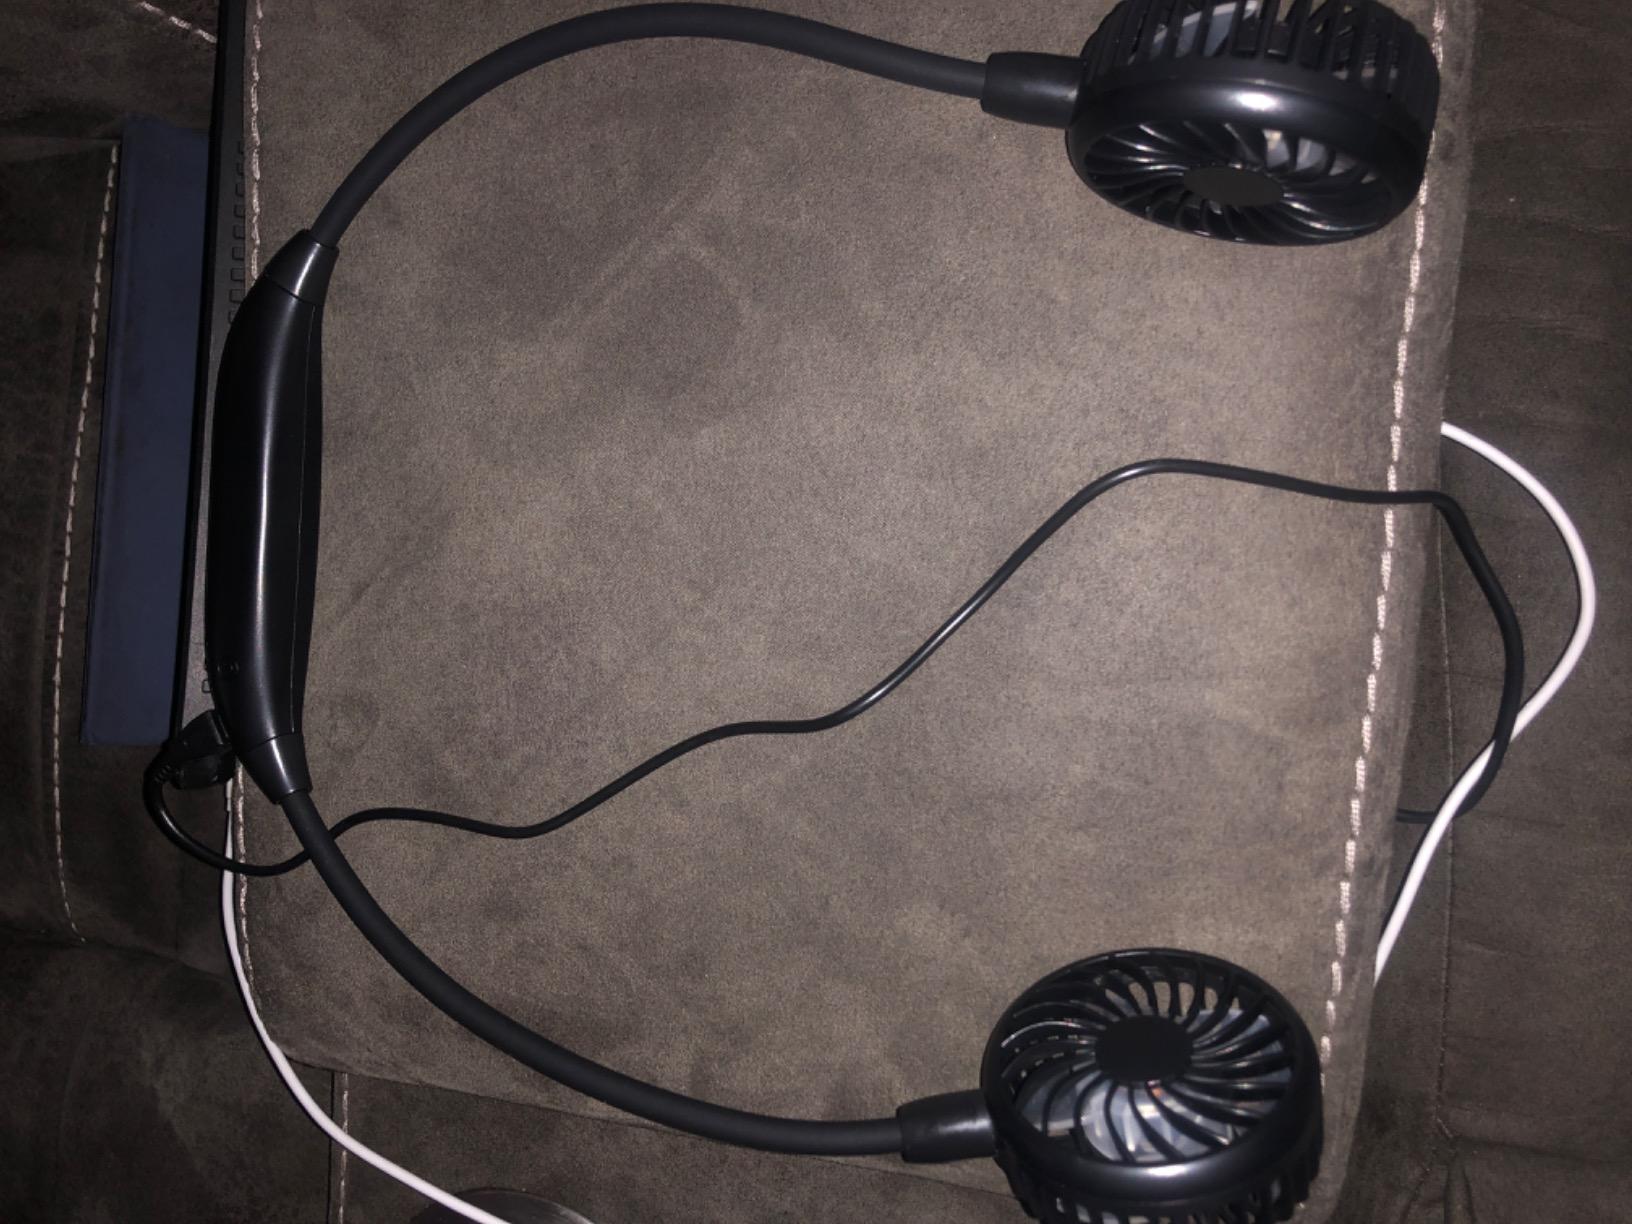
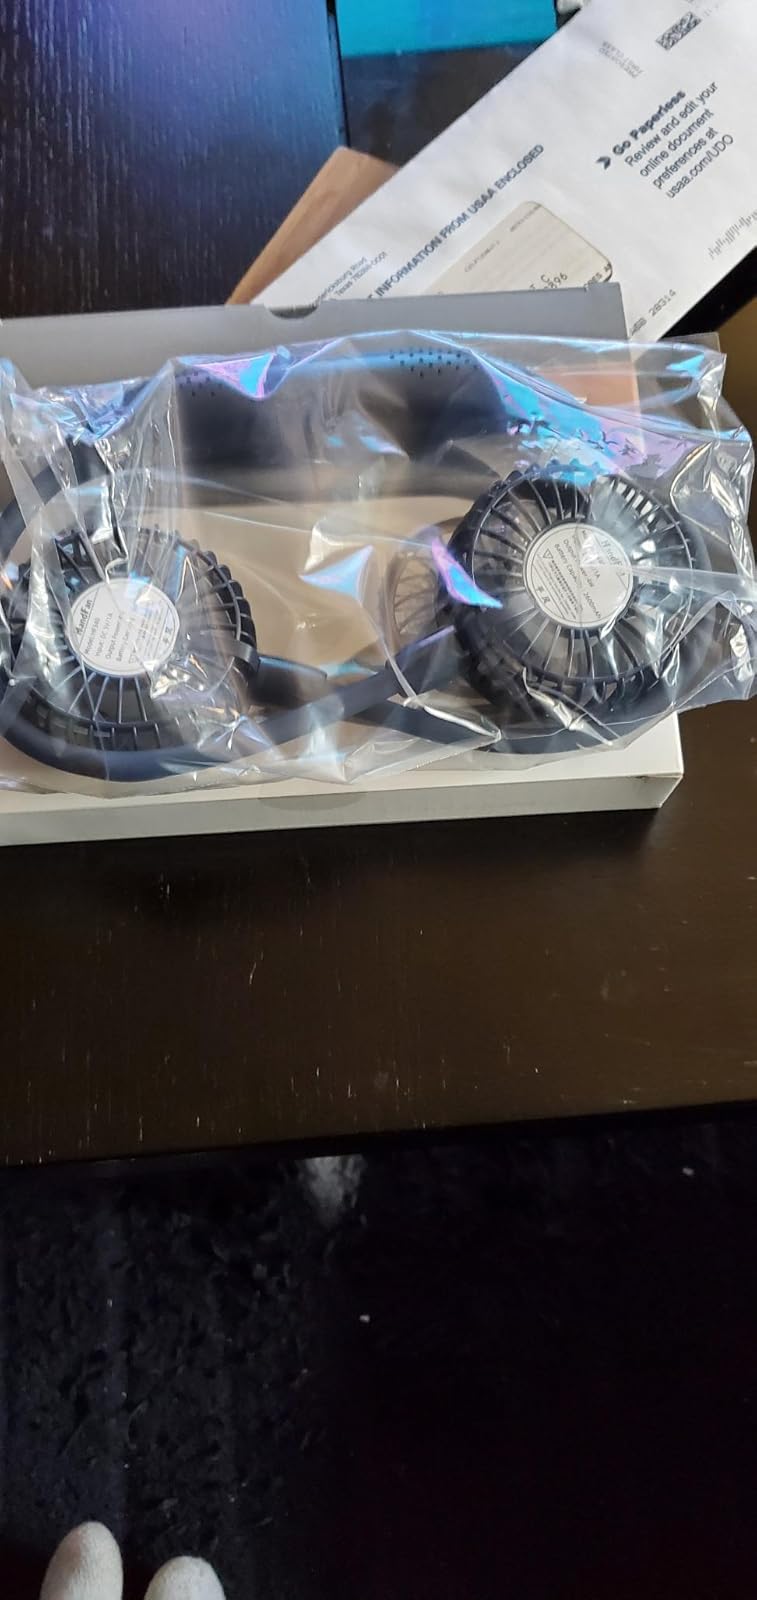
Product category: fan
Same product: no